Pagan kingdom

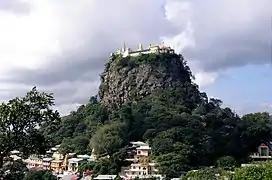
Mt. Popa, home of the pantheon of "nats"

Various estimates put the population of Pagan Empire as anywhere between one and two and a half million but most estimates put it between one and a half and two million at its height. The number would be closer to the upper end, assuming that the population of pre-colonial Burma remained fairly constant. (The size of population in medieval times tended to stay flat over the course of many centuries. England's population between the 11th and 16th centuries remained at around 2.25 million, and China's population until the 17th century remained between 60 and 100 million for 13 centuries.) Pagan was the most populous city with an estimated population of 200,000 prior to the Mongol invasions.